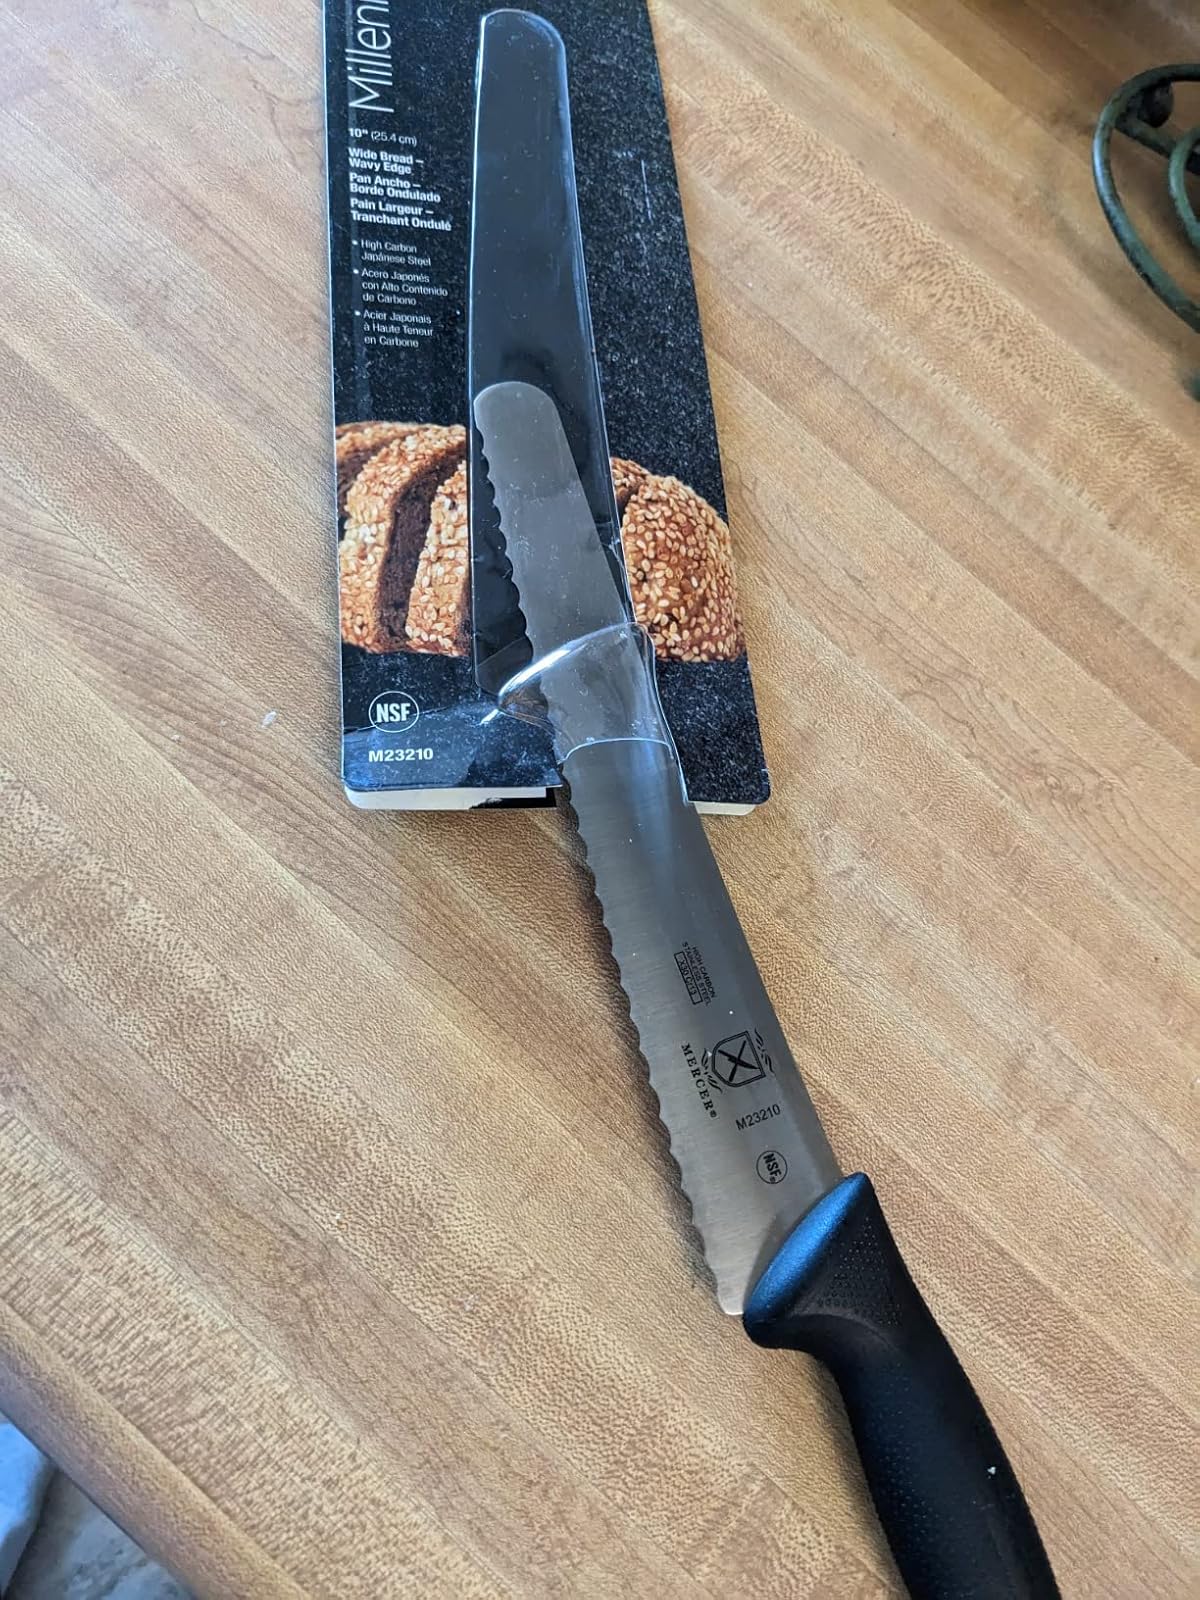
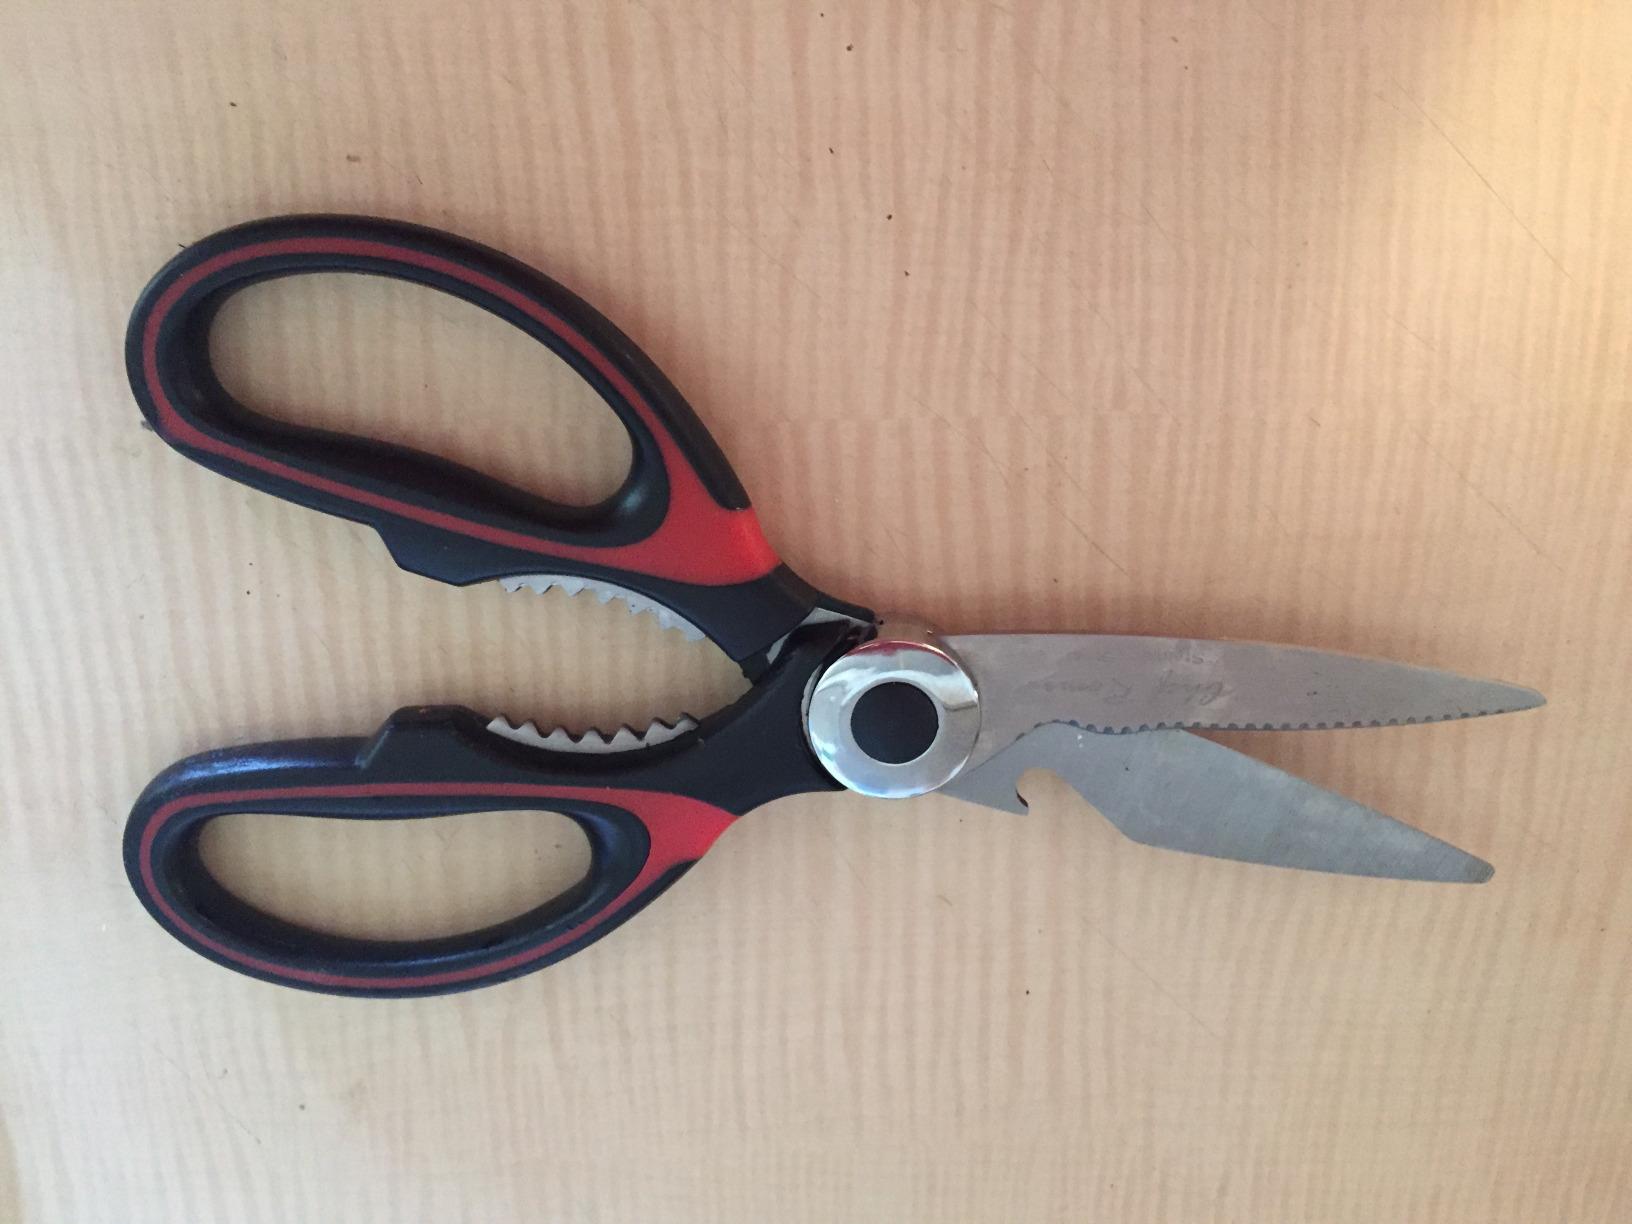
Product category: items_knife
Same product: no